Iranian Enlightenment

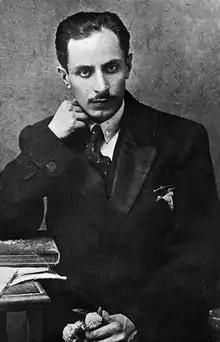
Mirzadeh Eshghi, one of the most influential poets of the constitutional movement

An important influence of the constitutional movement was the existence of libertarians and thinkers who were from the poor or middle class of society. Poets such as Aref Qazvini, Mirzadeh Eshghi and Farrokhi Yazdi are in this category. They strongly criticized the oppression of the people. Among the rich and aristocrats, there were intellectuals like Iraj Mirza who, despite being rich, wrote in a newspaper.